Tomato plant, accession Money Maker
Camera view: vertical (180 deg); turntable rotation: 0 degrees
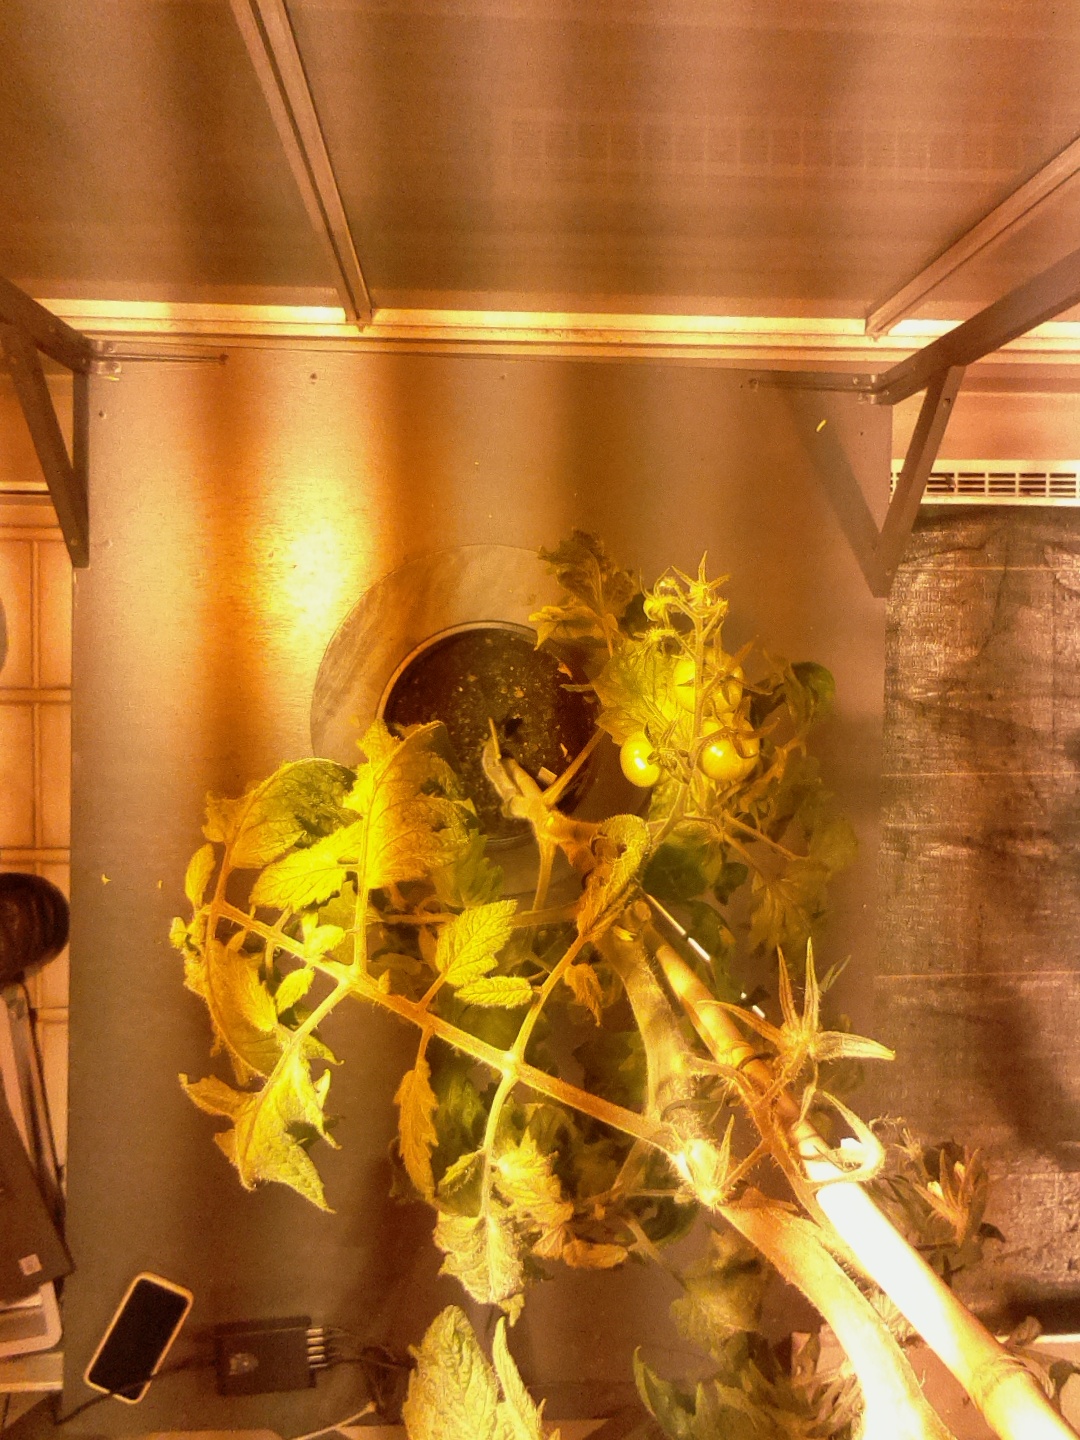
BBCH growth stage 75: 50%-60% of final fruit size